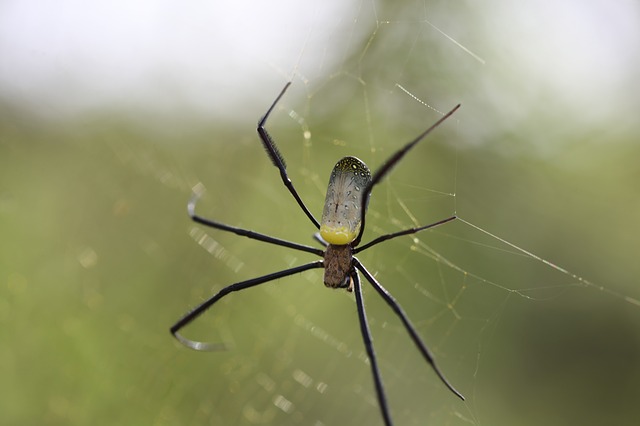
Label: spider